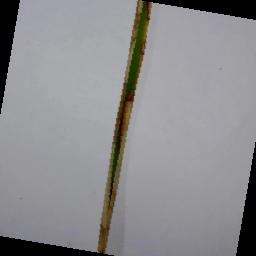
Label: Rice___Brown_Spot